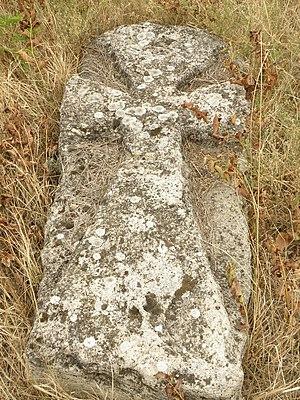
Le monastère de Koroglaš, en roumaine Mănăstirea Coroglaşi; en serbe latin : Manastir Koroglaš est un monastère orthodoxe serbe situé à Miloševo, dans le district de Bor et dans la municipalité de Negotin en Serbie. Une légende locale a attribué à Mircea cel Bătrân la construction de du monastère à la suite de la bataille de Rovine contre les Turcs in 1395. Mircea a consacré le monastère aux chrétiens et au prince Marko tues dans la bataille. Il est inscrit sur la liste des monuments culturels de grande importance de la République de Serbie.